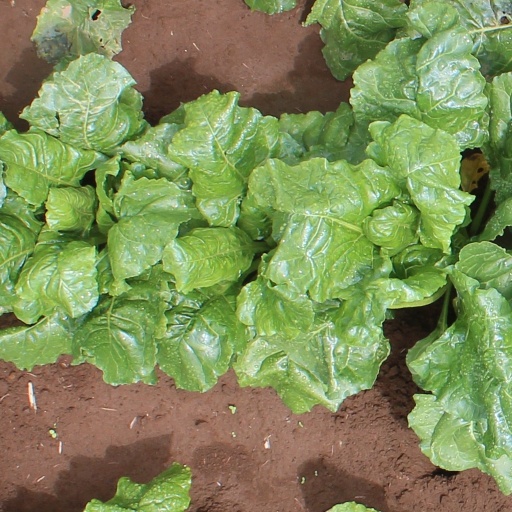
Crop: sugar beet